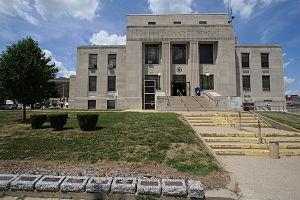
Le comté de Jefferson est un comté de l'État de l'Illinois aux États-Unis.